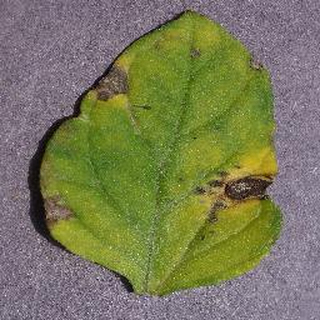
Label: tomato_septoria_leaf_spot